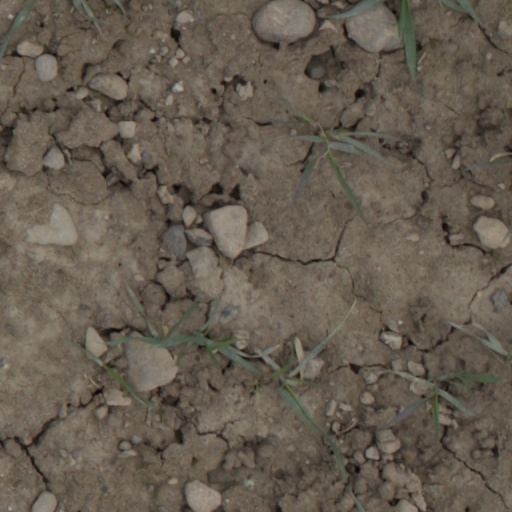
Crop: wheat